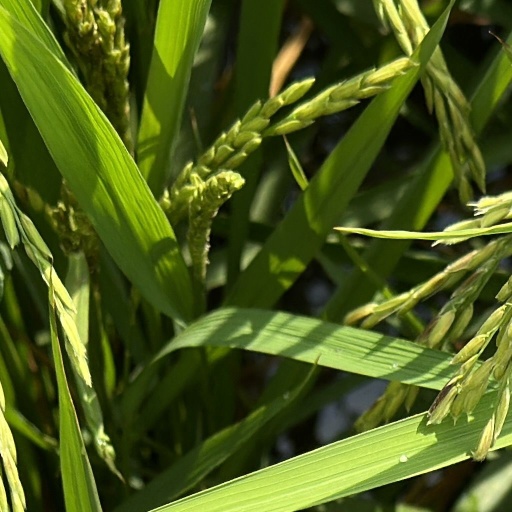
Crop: rice